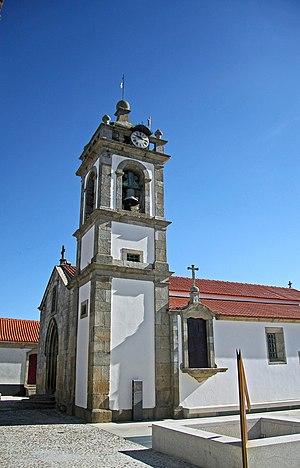
Cet article recense les monuments nationaux du district de Viseu, au Portugal.